James William Murphy

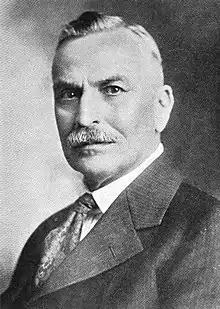
From Volume 3 of 1932's "Southwestern Wisconsin: A History of Old Crawford County"

James William Murphy (April 17, 1858 – July 11, 1927) was a U.S. Representative from Wisconsin.